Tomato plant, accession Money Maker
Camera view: tilt-top (135 deg); turntable rotation: 150 degrees
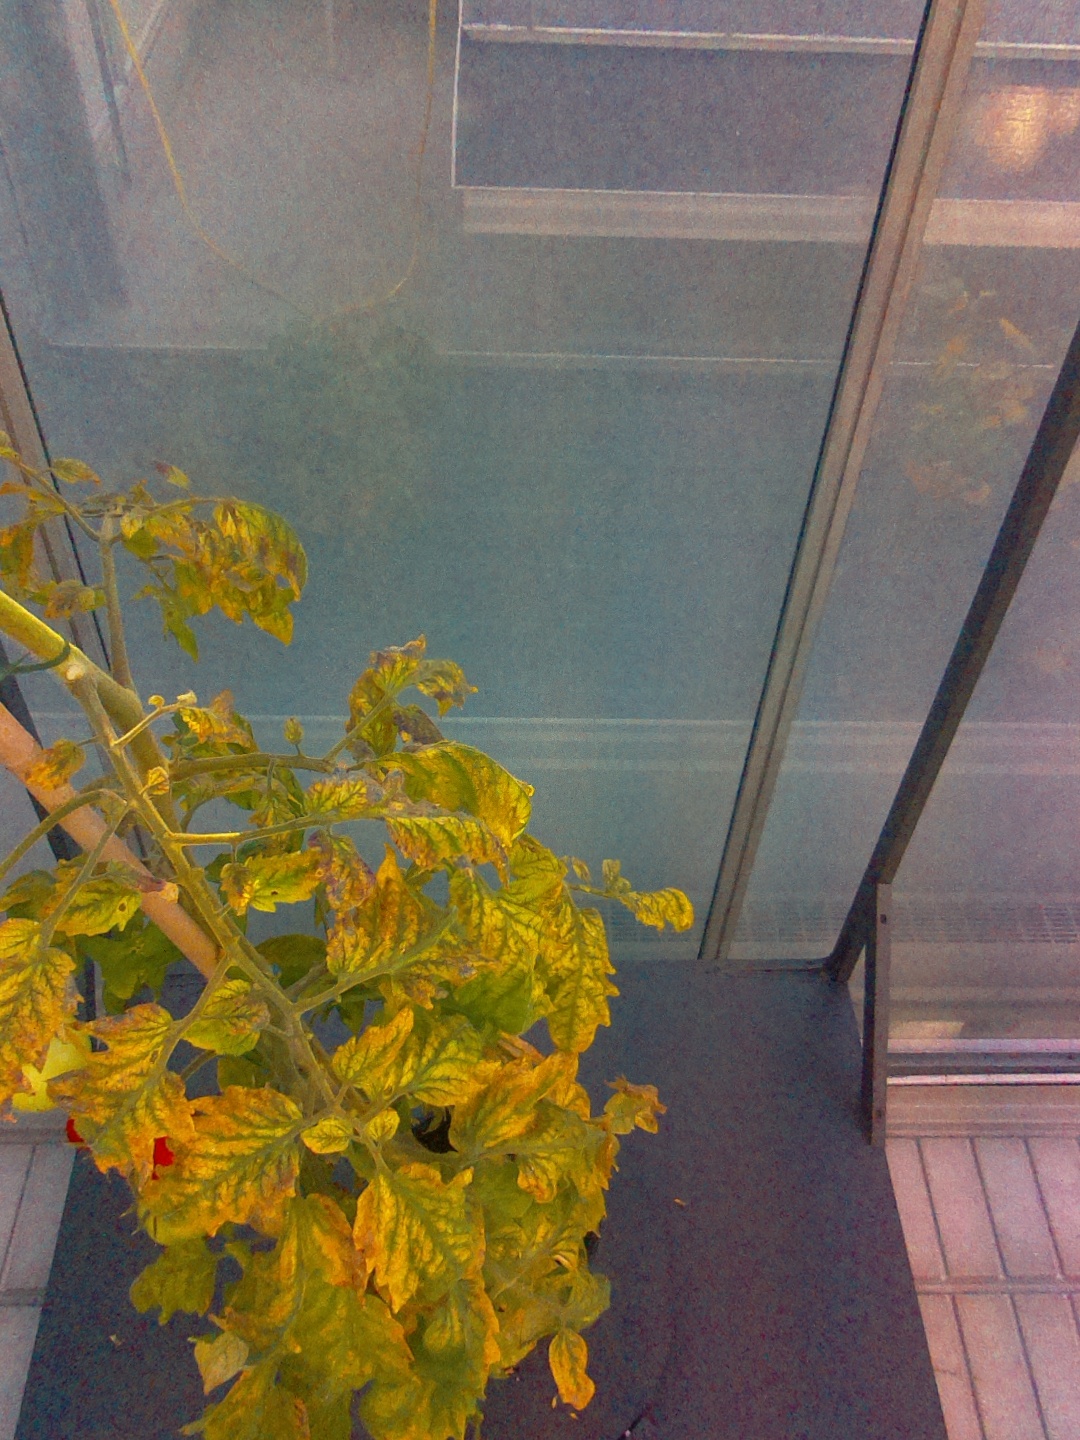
BBCH growth stage 82: 20%-30% of fruits show typical fully ripe color